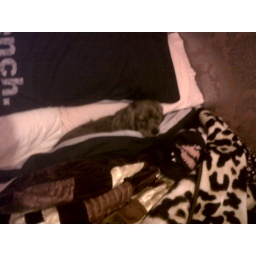
My dog in my bed